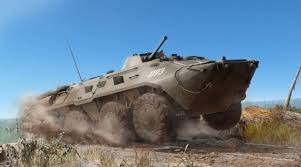
Label: BTR